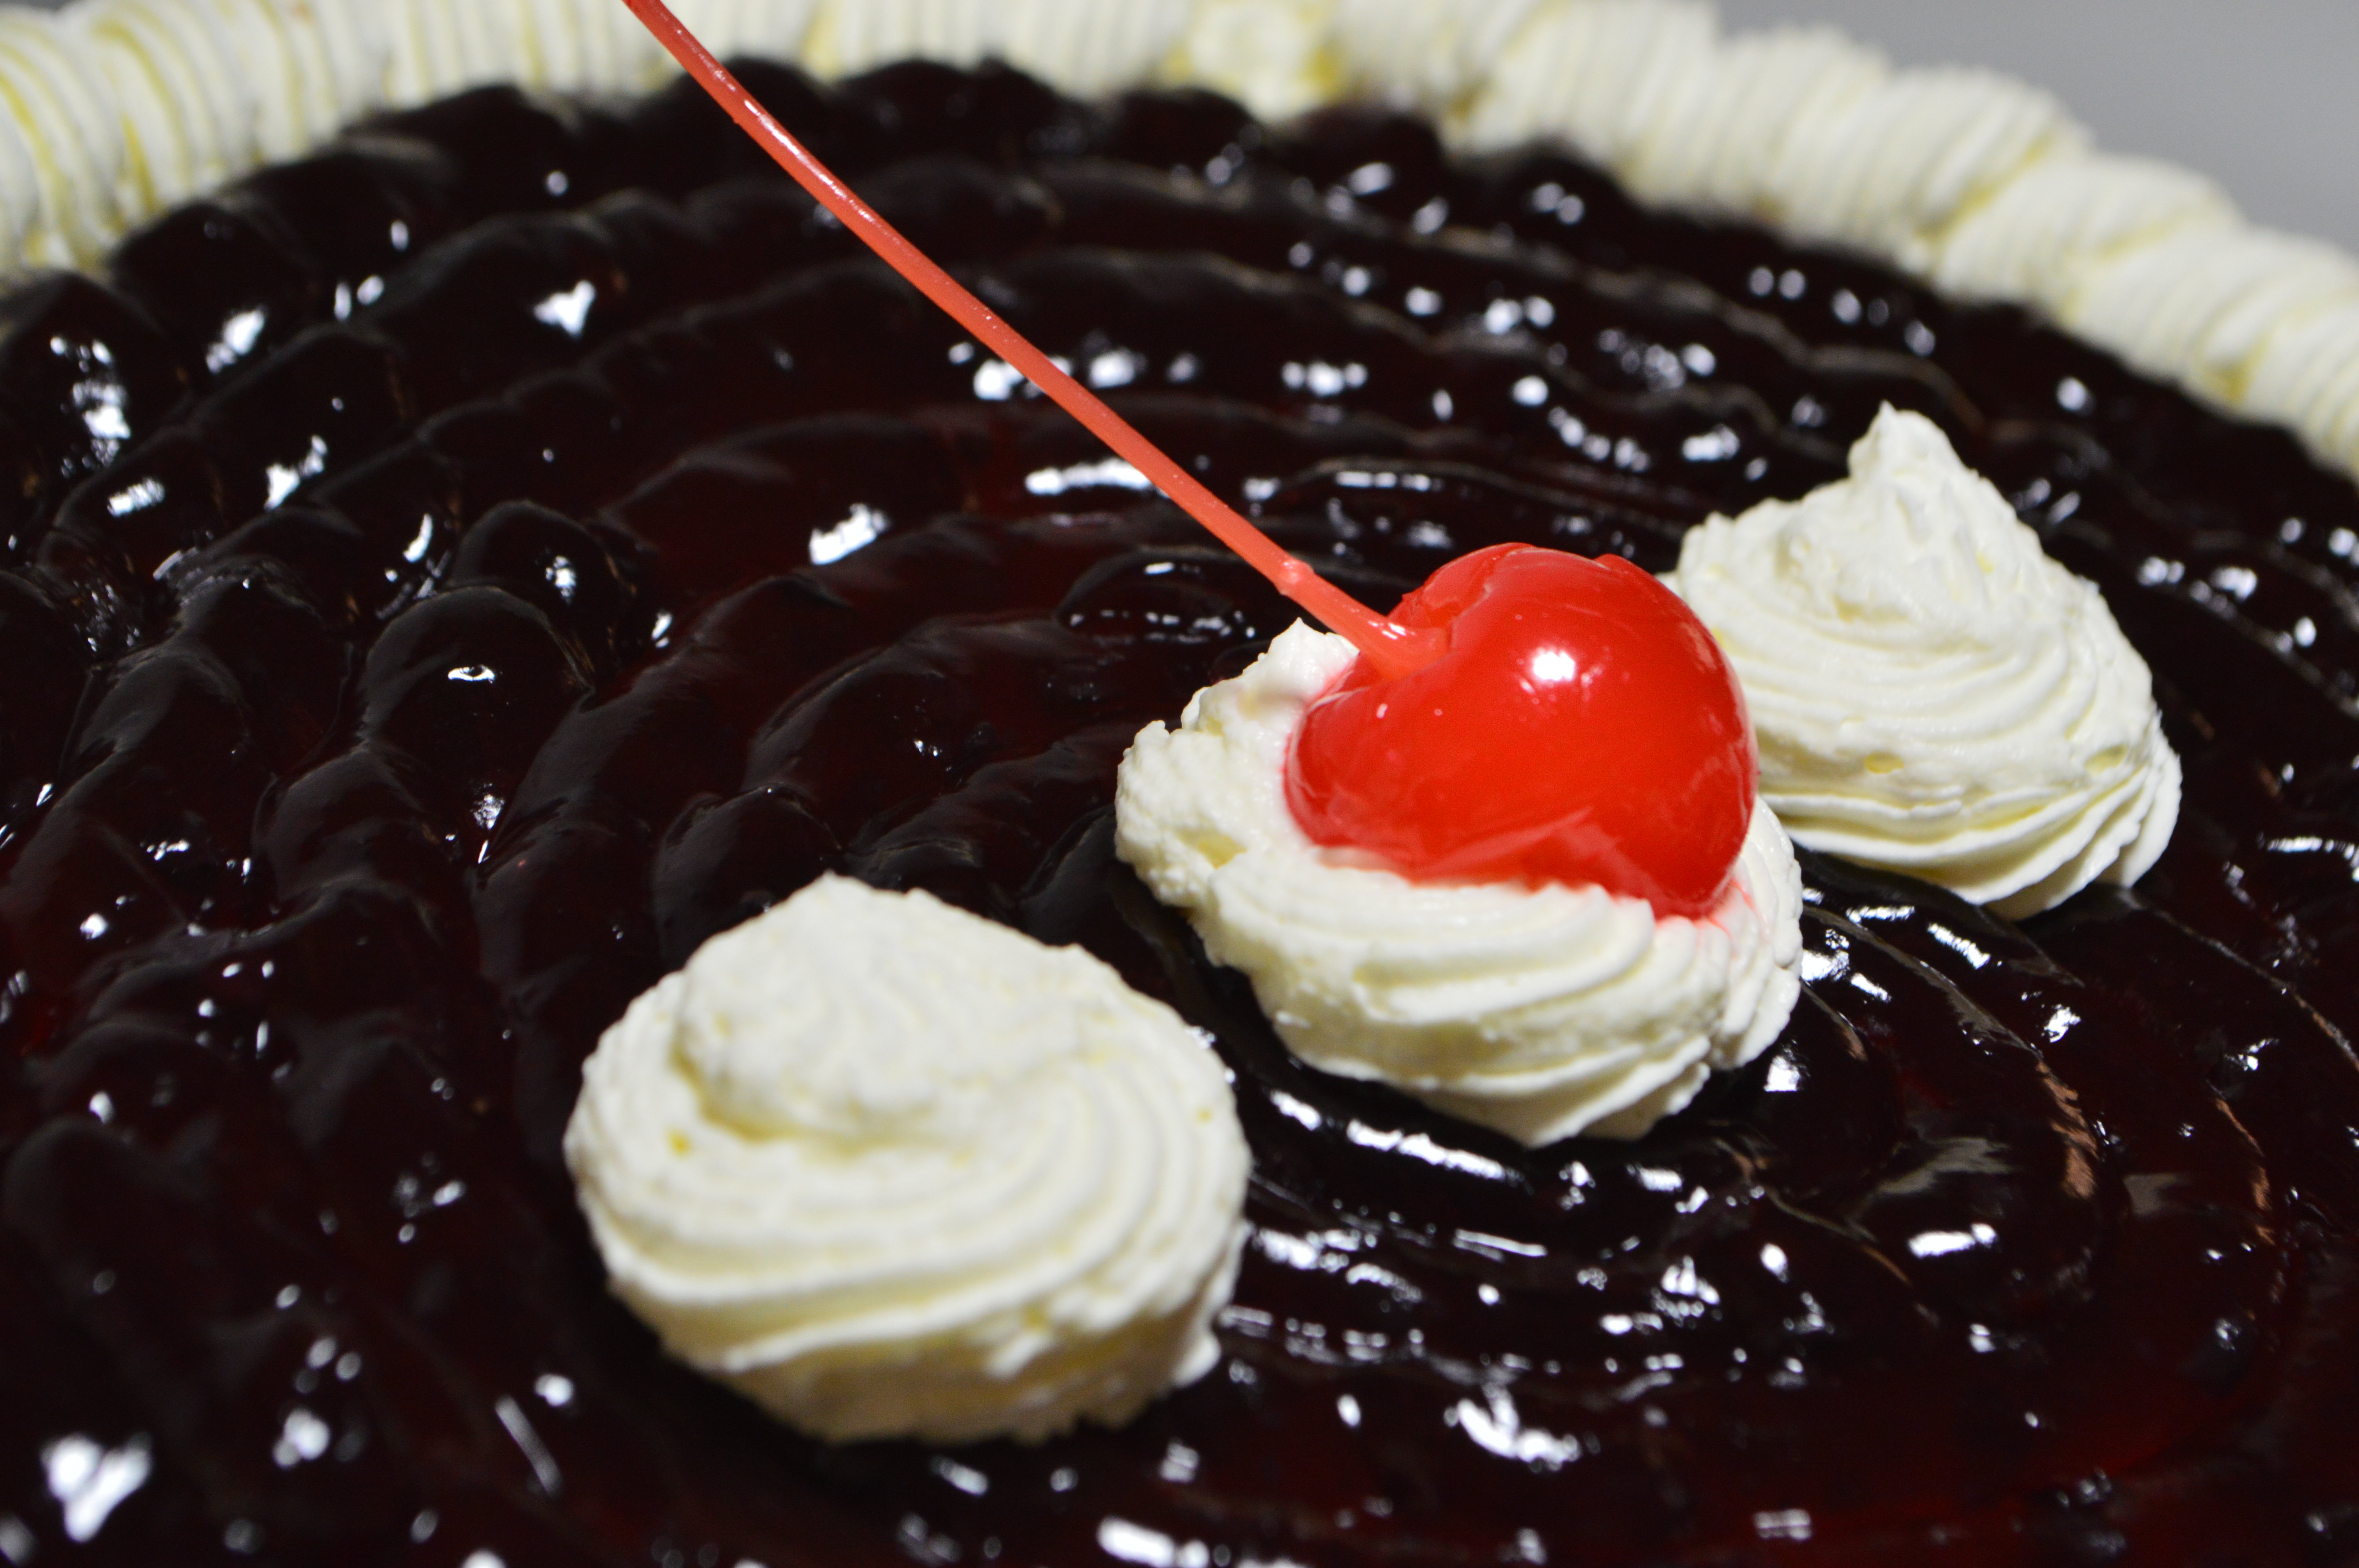
cake, meringue, cherry, nuts, delicious, chocolate, fresh, food, cream, sweet, fruit, background, milk, bakery, closeup, snack, dish, dessert, cuisine, ingredient, whipped cream, frozen dessert, baked goods, sweetness, bavarian cream, produce, cream cheese, mascarpone, pudding, recipe, dairy, chocolate cake, baking, torte